Gävle fishermen

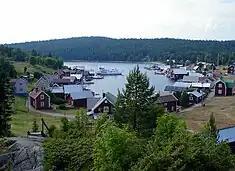
Trysunda, one of the oldest Gävle fishing villages.

Families traveling to their fishing villages brought along goats and sheep, with the occasional inclusion of pigs and cows. Goats held significant importance for the Gävle fishermen due to their role as milk providers, and many families owned multiple goats. Goats were preferred over cows for transport, as they were better suited to the modest conditions on the islands and were easier to transport. Pigs, while able to consume fish waste, resulted in slightly tainted meat consequently.